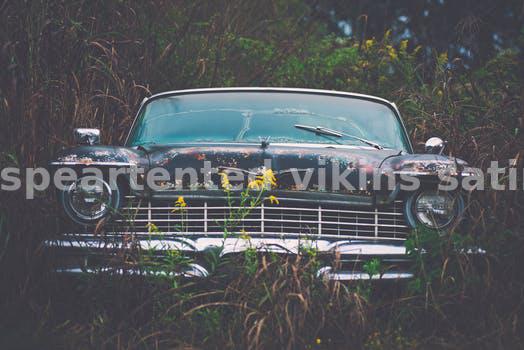
Label: Watermark